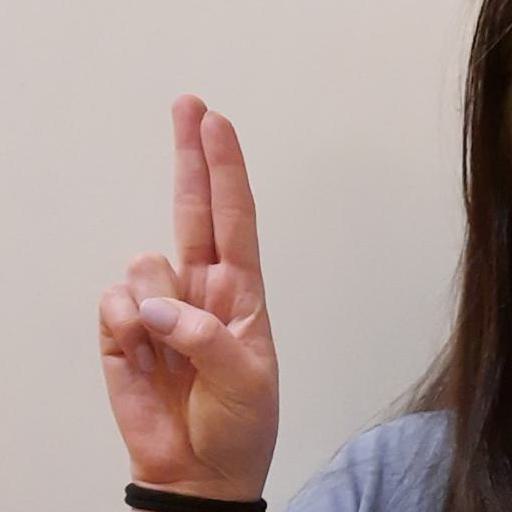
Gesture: two_up